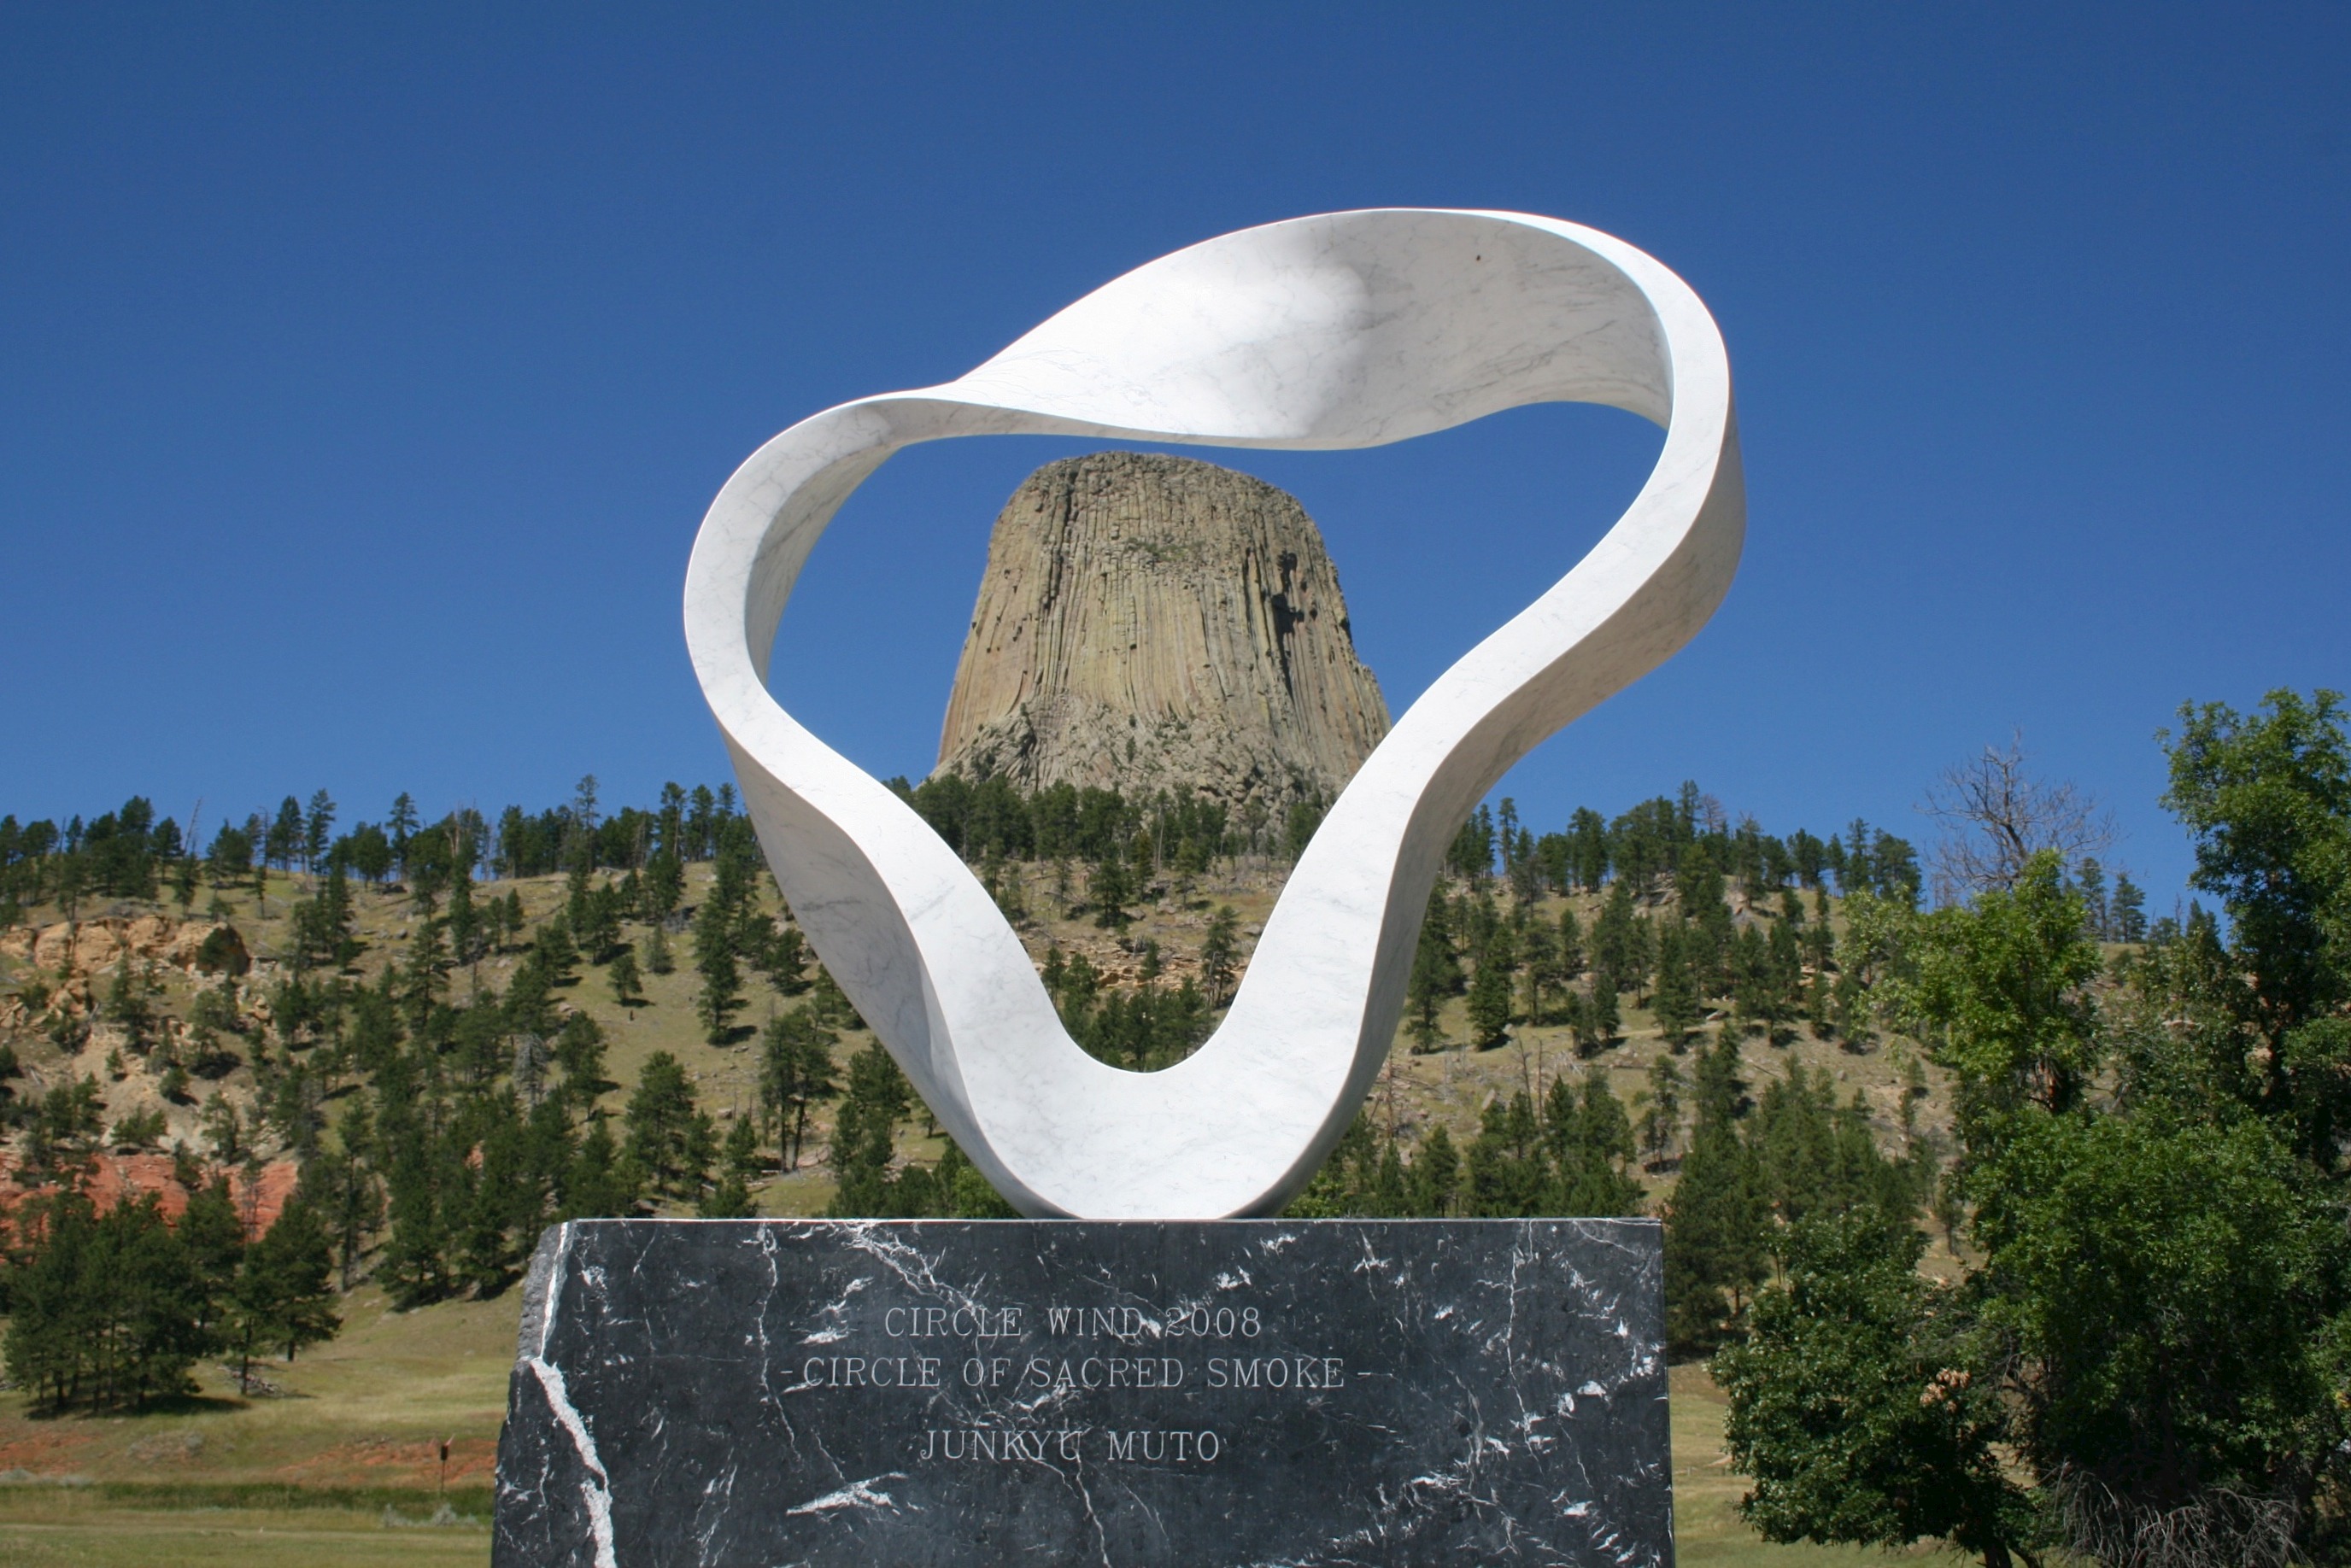
landscape, nature, countryside, country, monument, summer, formation, statue, spring, scenery, rock formation, colorful, trees, sculpture, outside, memorial, art, outcrop, wyoming, devil's tower, devil's tower national monument